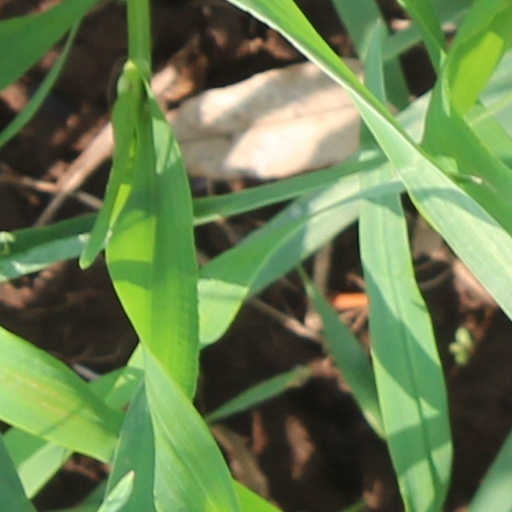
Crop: wheat